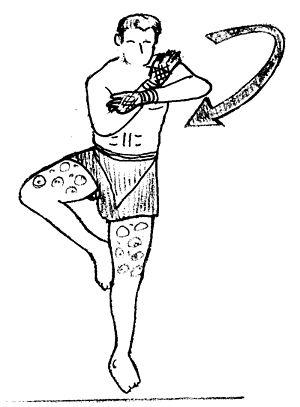
La boxe birmane est un art de combat du Myanmar qui utilise des techniques de combat debout ainsi que plusieurs techniques de clinch debout. L'utilisation des projections au sol, des poings, des coudes, des pieds, des genoux et des coups de tête y sont permis. Le Lethwei est considéré comme l'un des sports les plus brutaux au monde puisque les coup de têtes sont permis et que les combats se déroulent à mains nues.